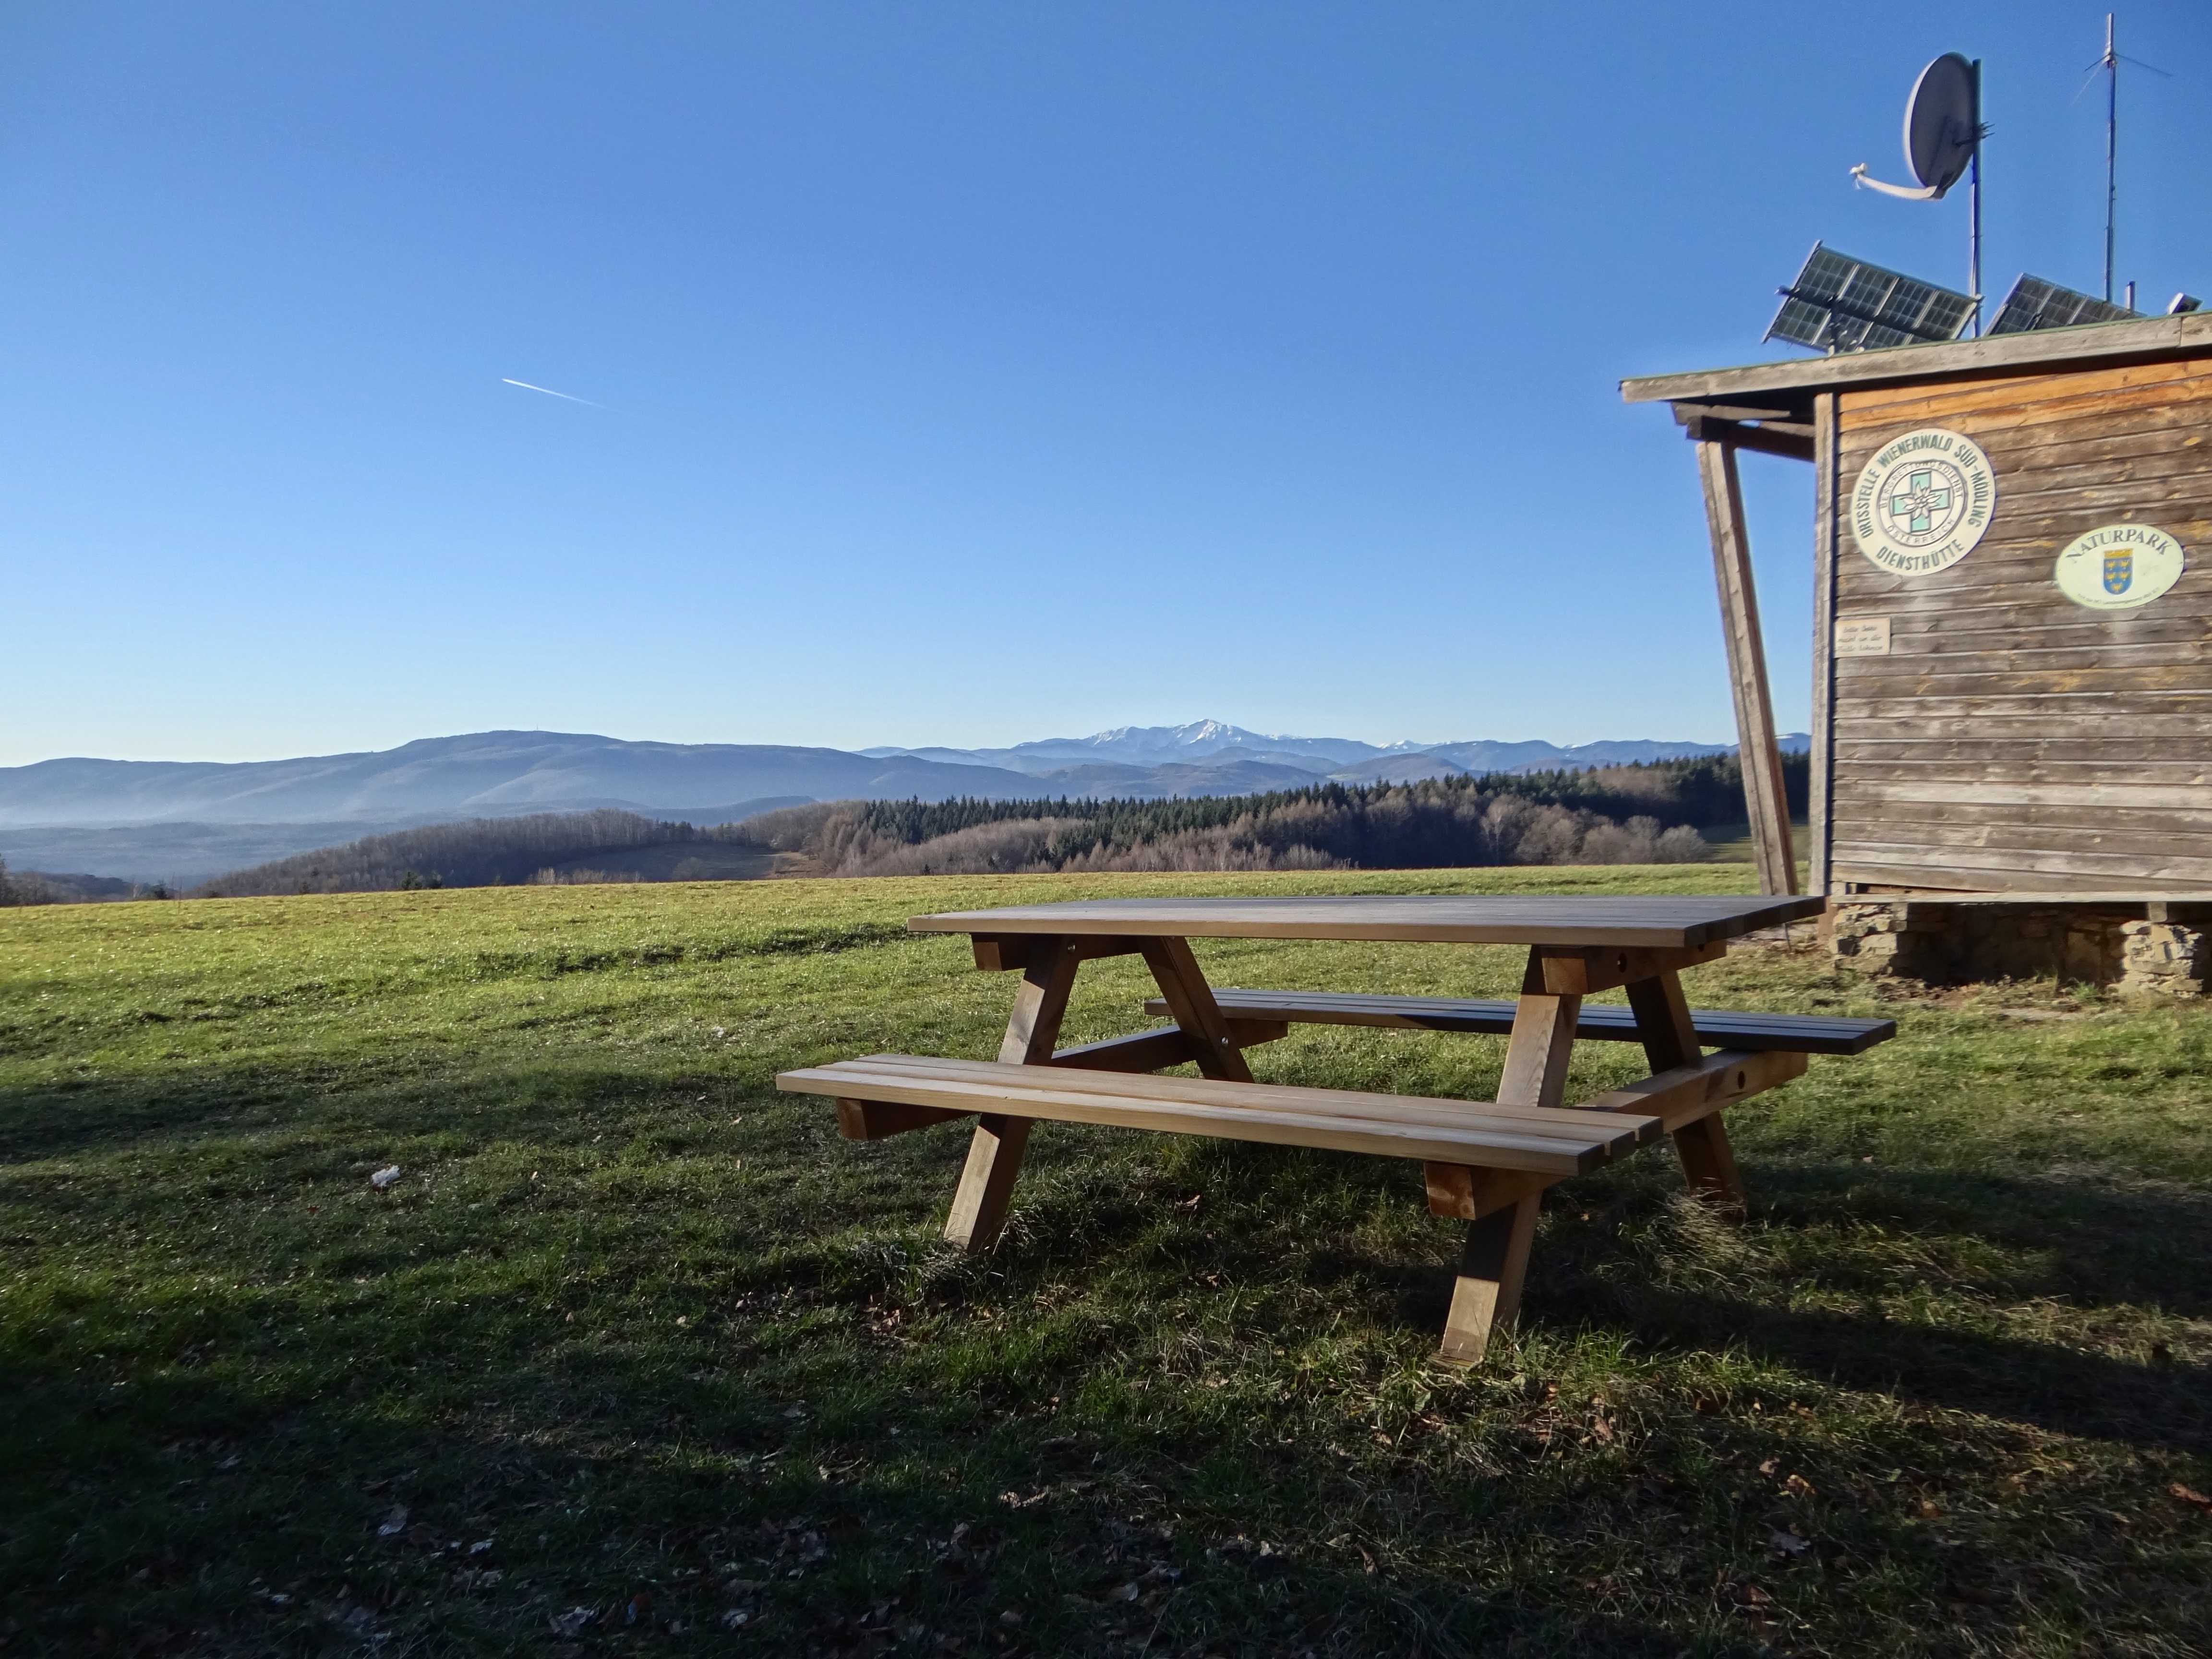
landscape, nature, sky, morning, view, rest, furniture, picnic, bank, mountains, vision, outlook, morgenstimmung